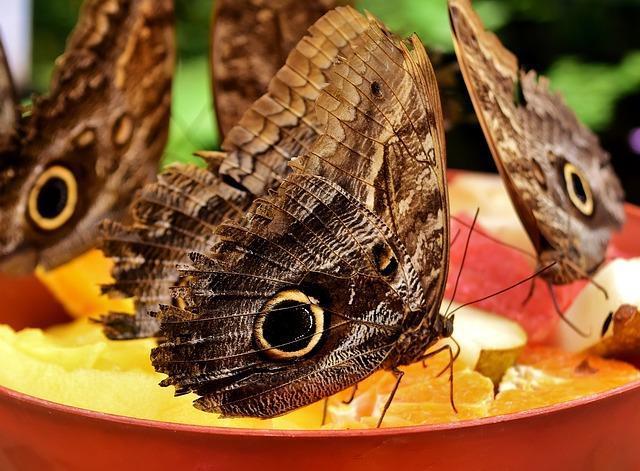
butterfly